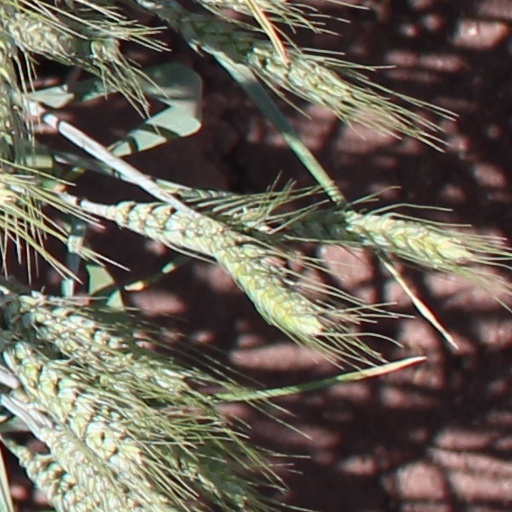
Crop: wheat